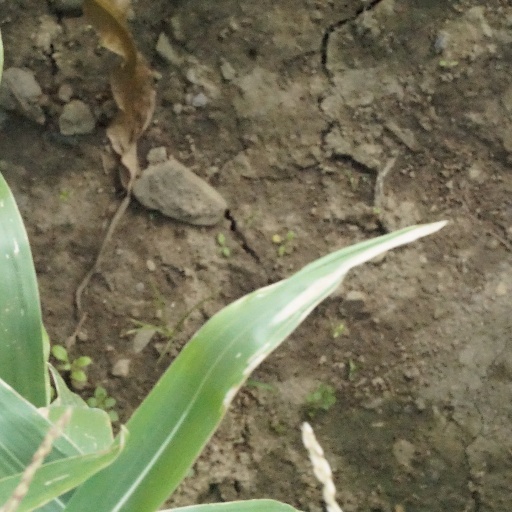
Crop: maize; corn